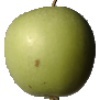
Label: apple_granny_smith